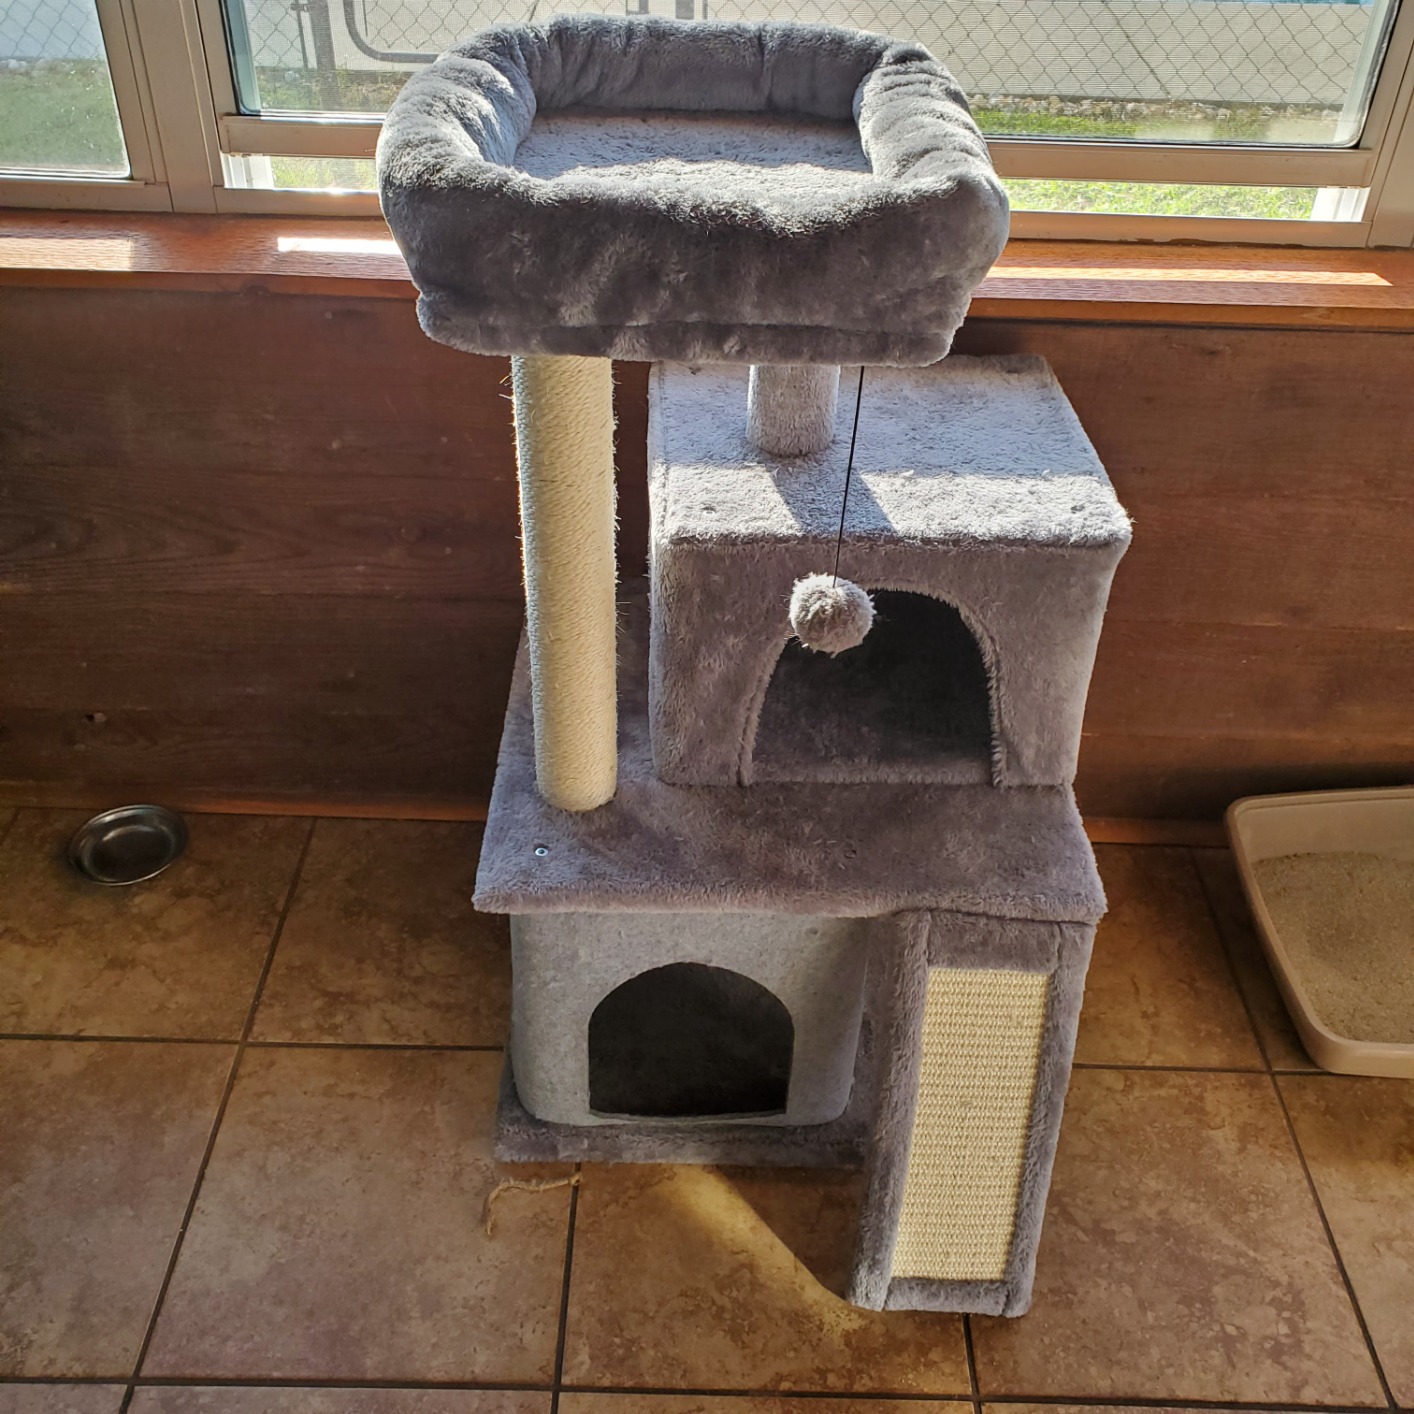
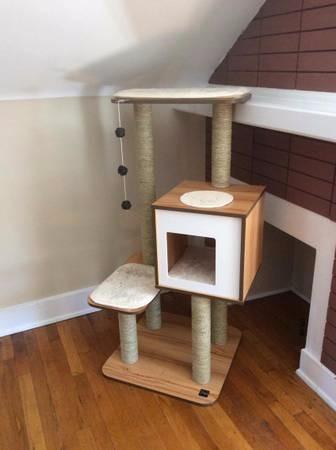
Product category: items_cat tree
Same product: no